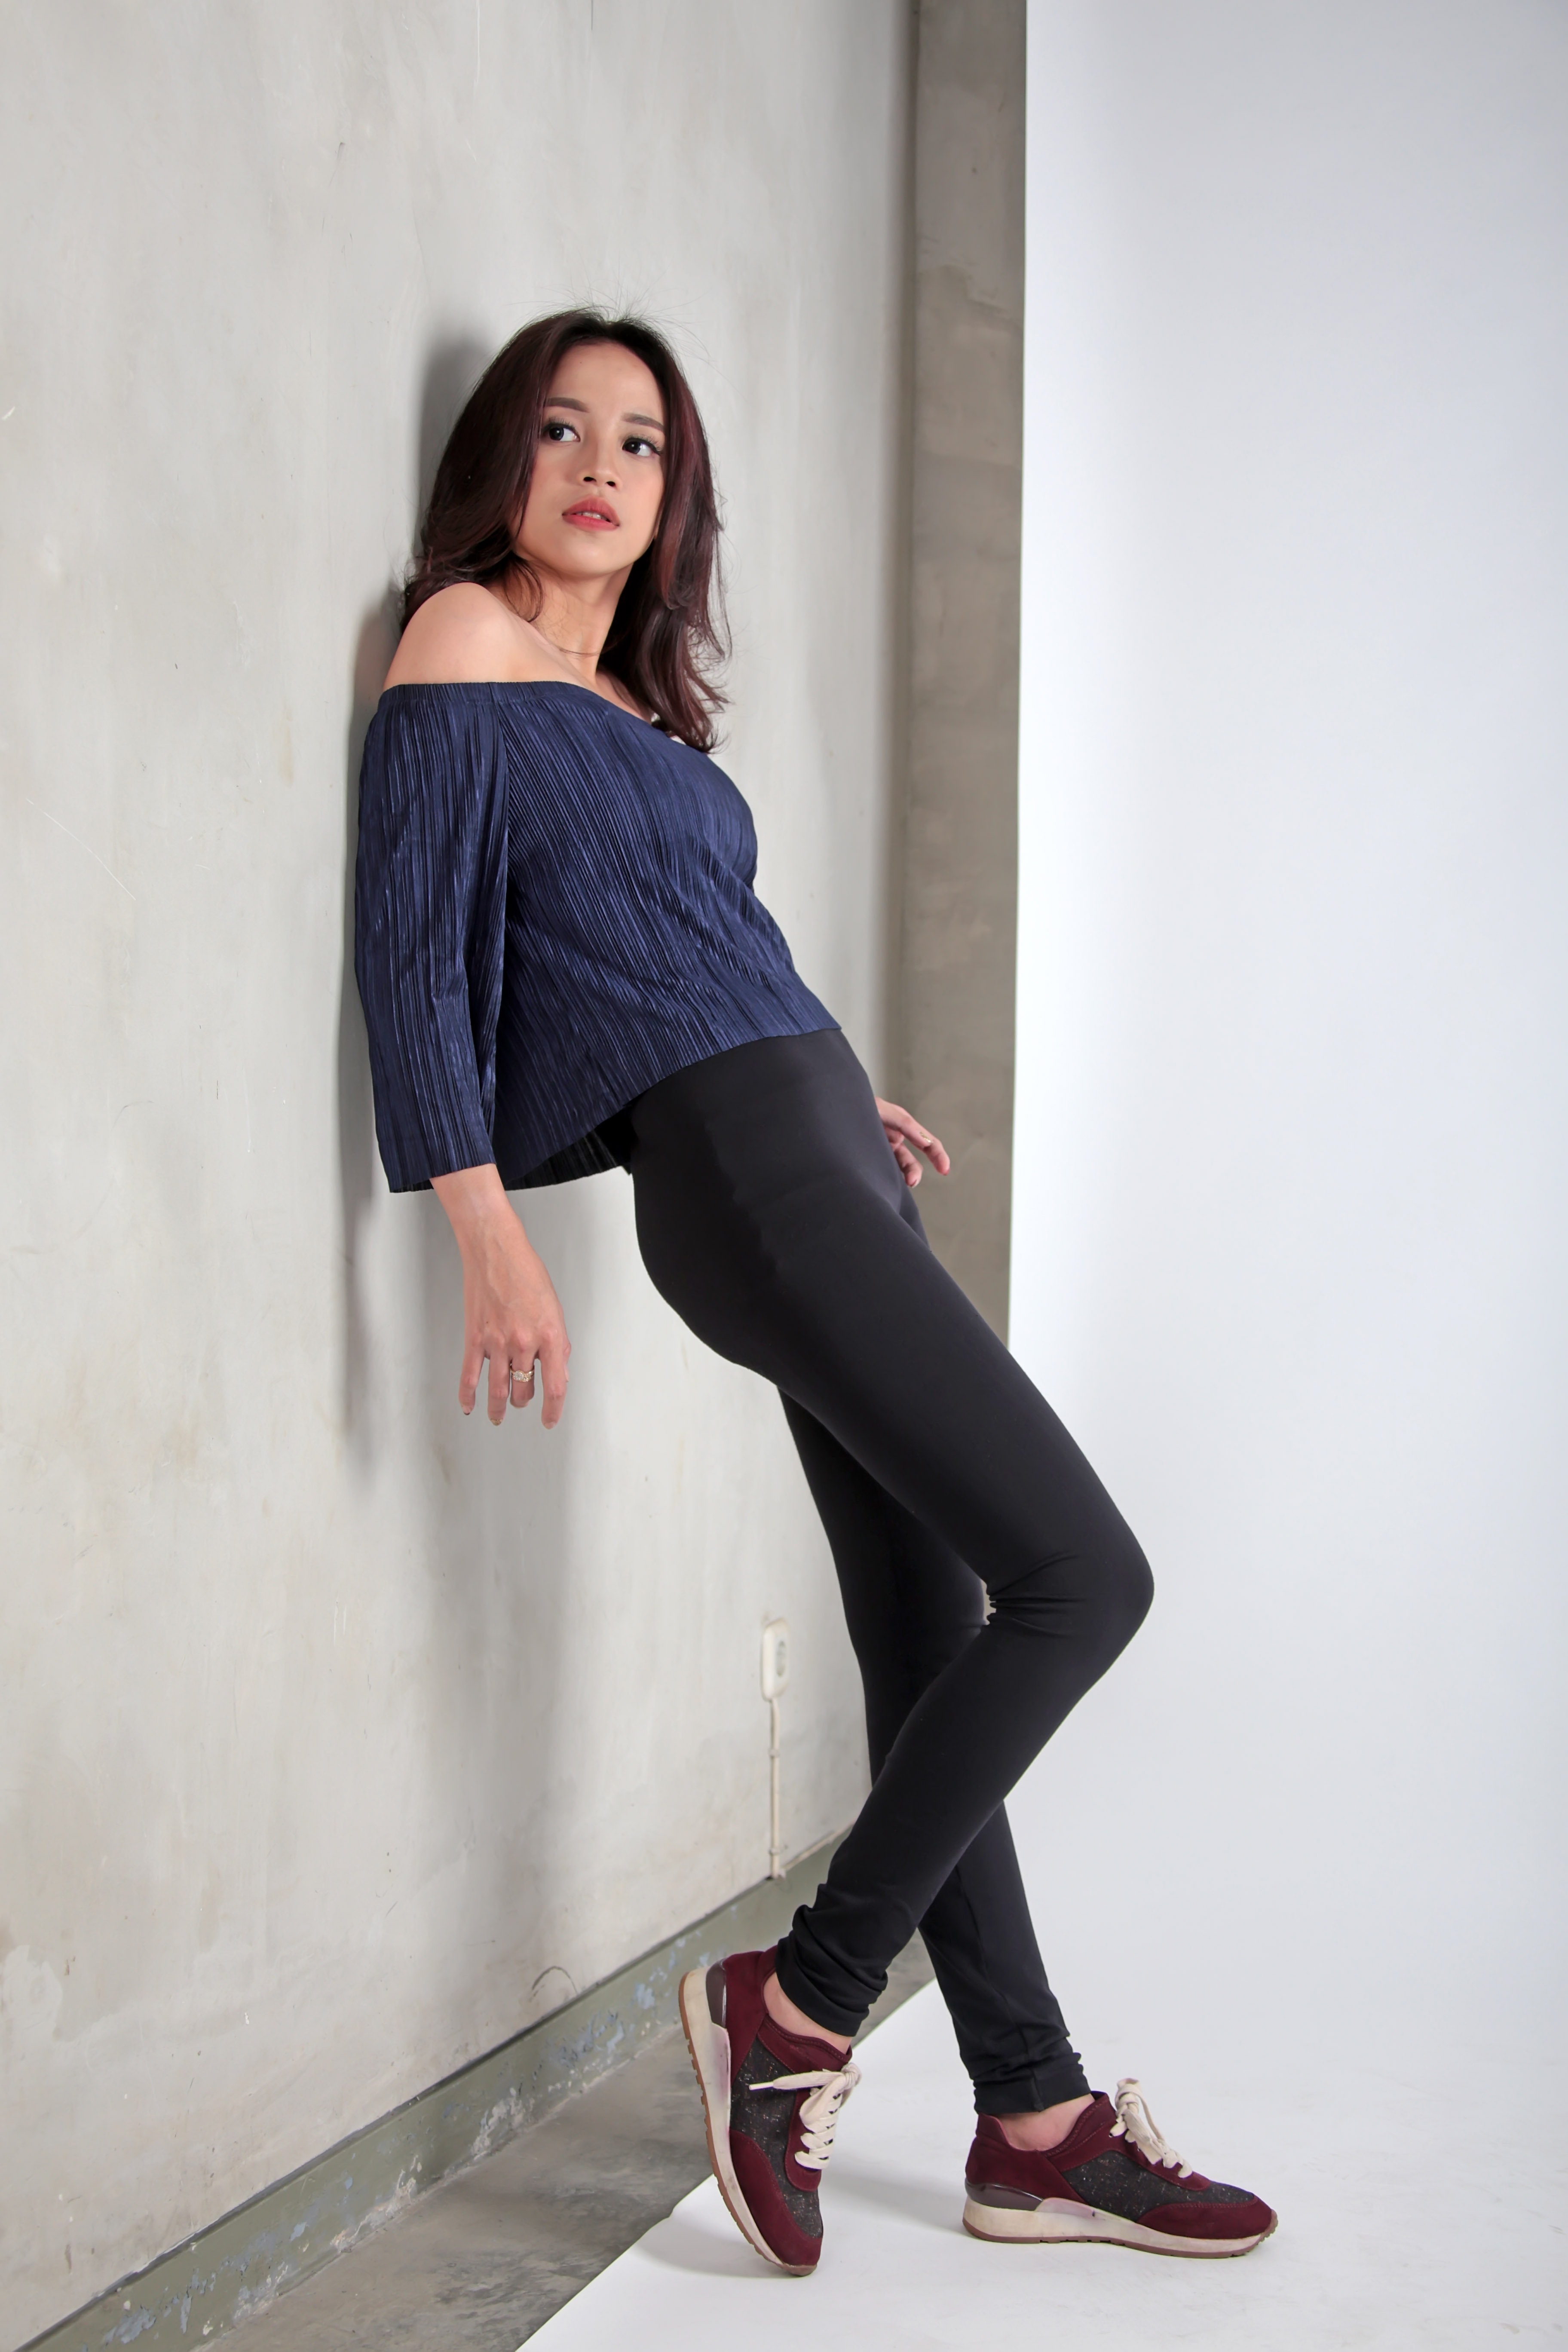
clothing, black, white, shoulder, beauty, jeans, footwear, model, leggings, fashion, leg, joint, waist, photo shoot, photography, knee, shoe, denim, trousers, brown hair, tights, yoga pant, long hair, ankle, sleeve, t shirt, fashion model, human leg, high heels